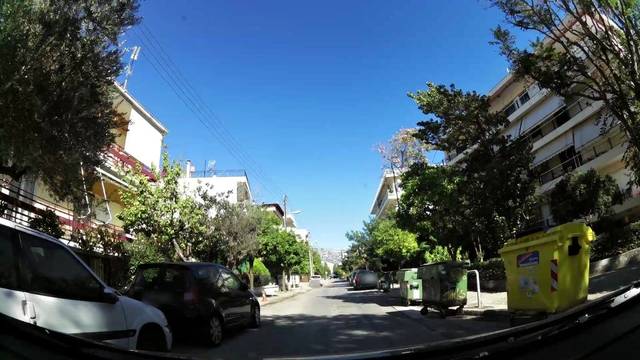
Region: Greece
Coordinates: 38.031, 23.82